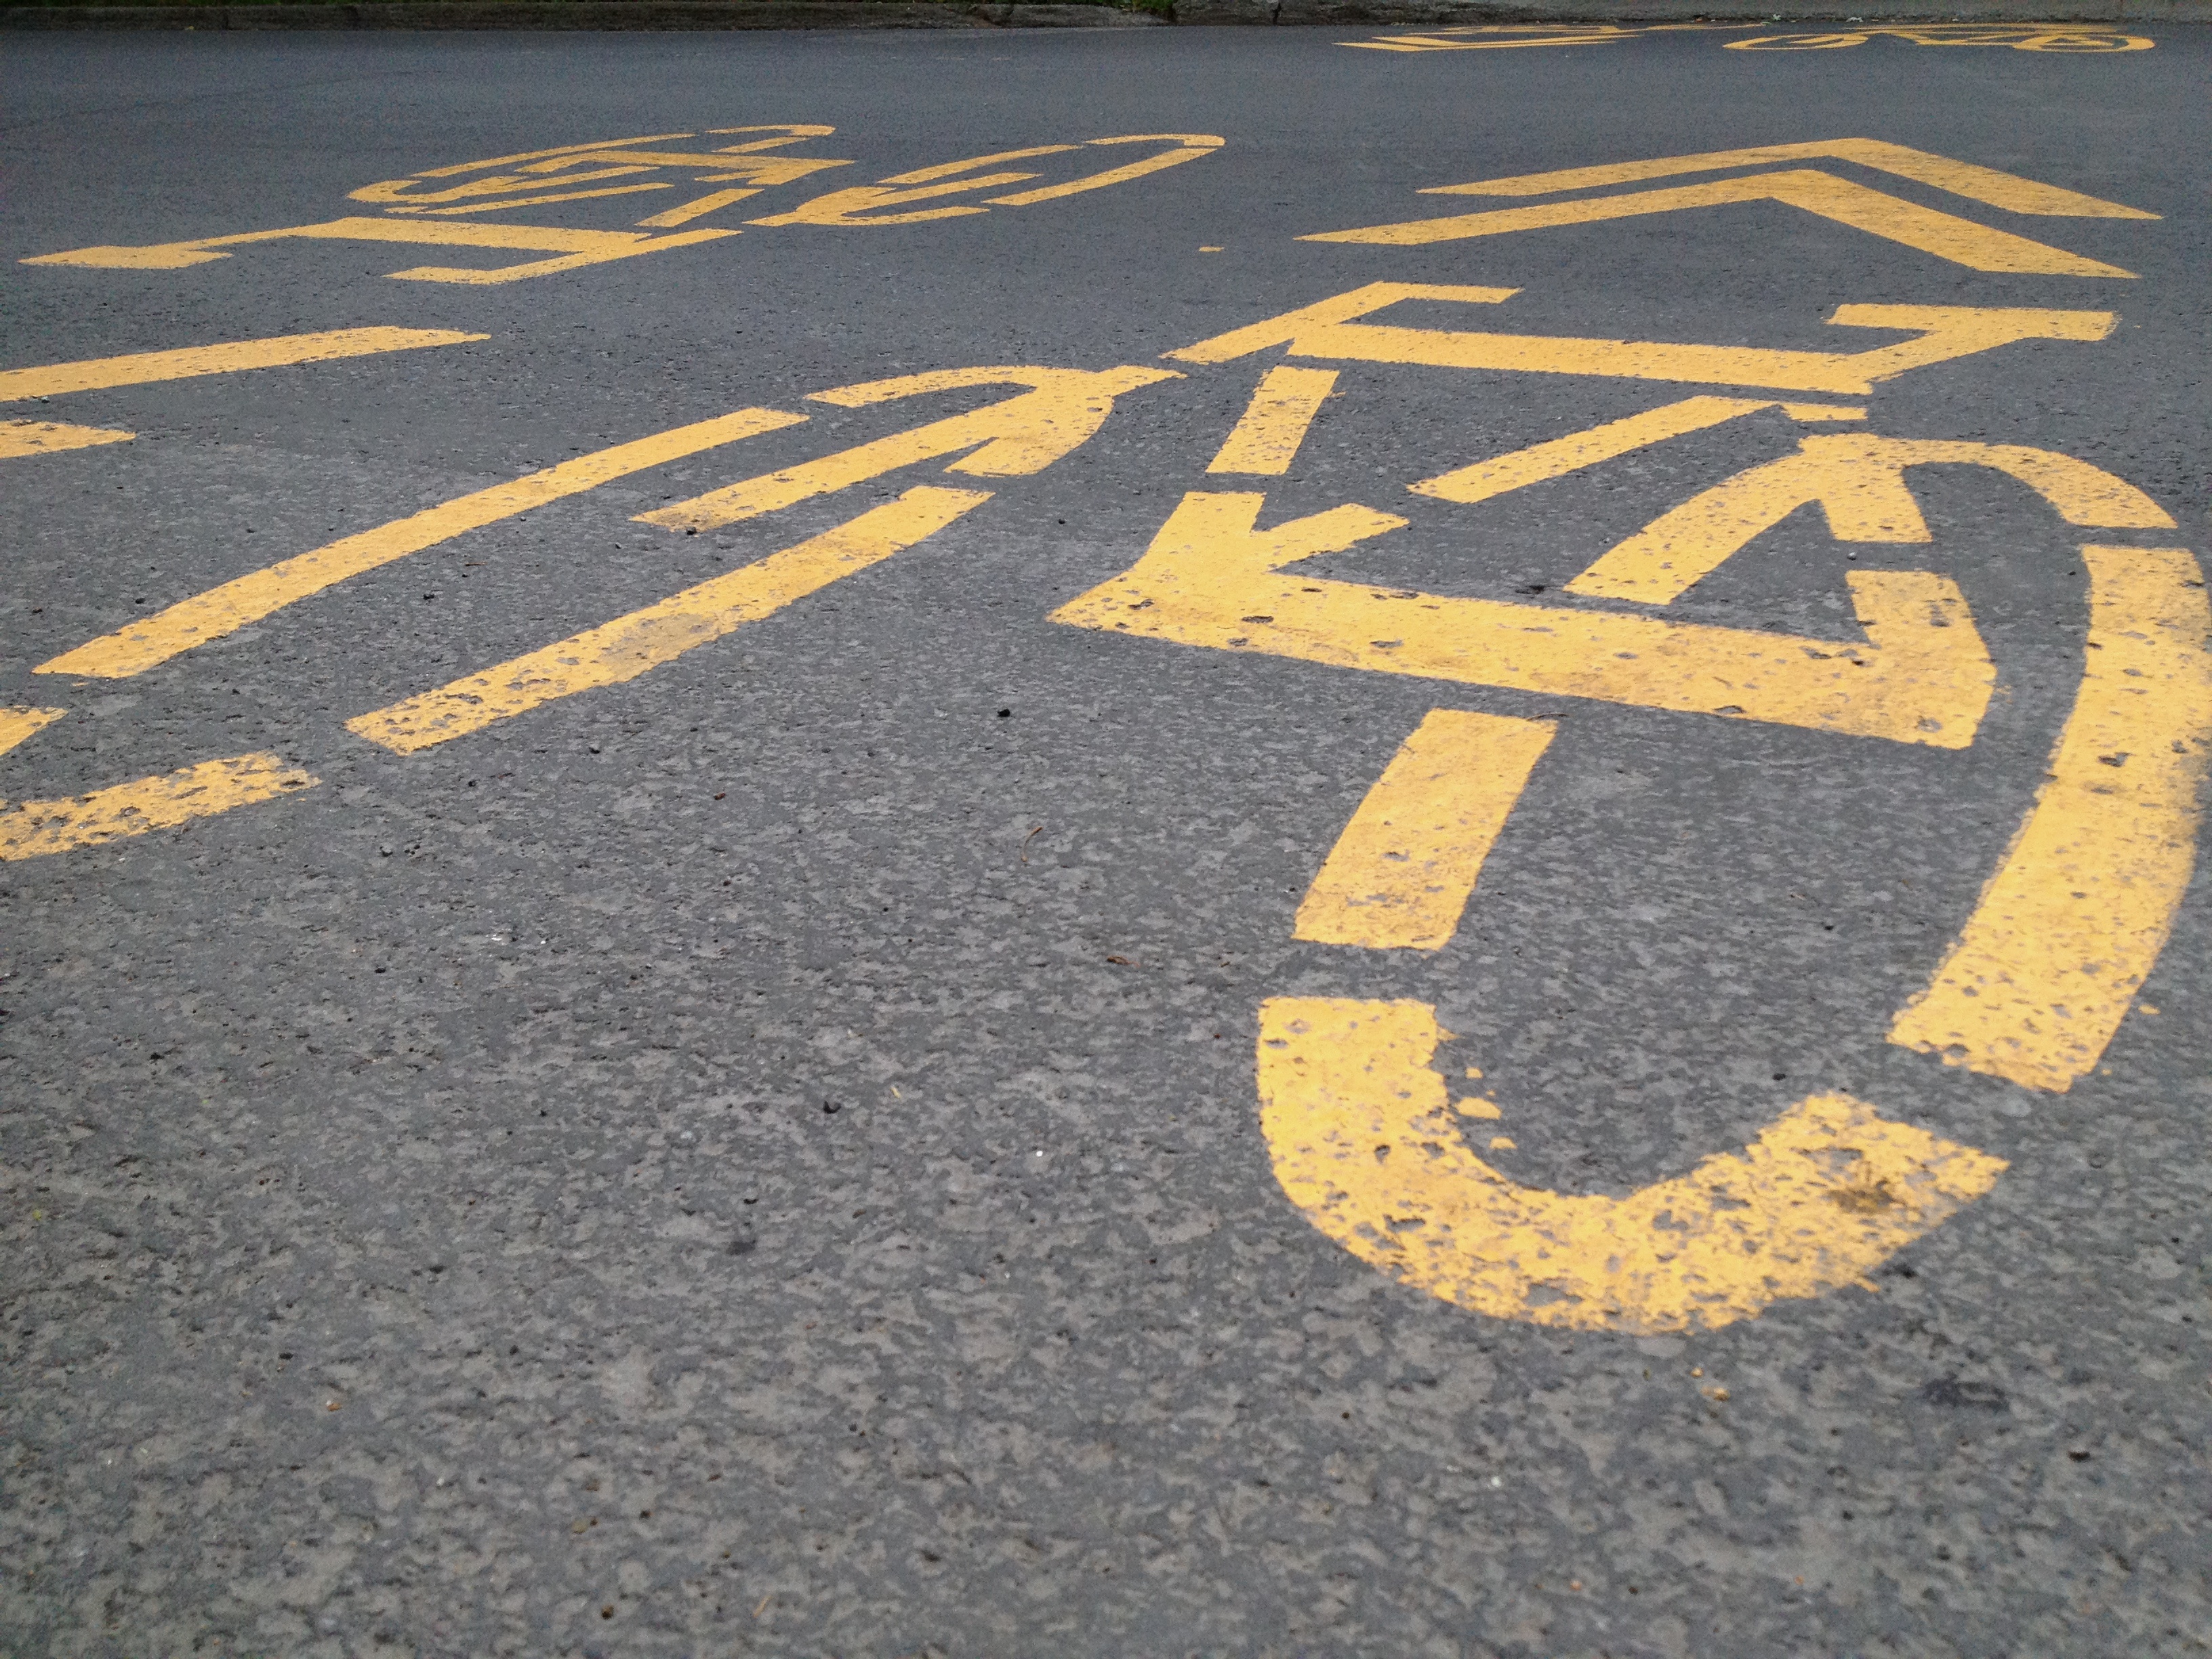
sand, road, number, asphalt, line, yellow, lane, infrastructure, zebra crossing, flooring, pedestrian crossing, road surface